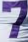
Number: 7